Jacob Marstrand

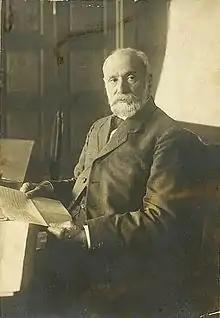
Jacob Marstrand

Jacob Marstrand (10 August 1848 – 3 June 1935) was a Danish master baker and politician. He was a member of the Copenhagen City Council from 1893 and served as Mayor of the Technical Department from 1904 to 1917. His second wife was the children's book writer Margrethe Marstrand.